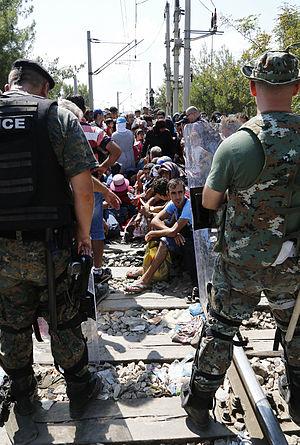
Réfugiés passant la frontière, à Guevgueliya
Cet article intitulé 2015 en radio en France est une synthèse de l'actualité du média radio en France pour l'année 2015. On ne retiendra en général que l'actualité des radios de caractère national ou international, afin de ne pas se perdre dans les détails des radios locales.
L'immigration désigne l'entrée, dans un pays ou une aire géographique donnée, de personnes étrangères qui y viennent pour un long séjour ou pour s'y installer. Le mot immigration vient du latin in-migrare qui signifie « rentrer dans un lieu ». Elle correspond, vue du côté du pays de départ, à l'émigration. En marge de ce phénomène existe celui de la double nationalité et du nomadisme. La notion d’immigré repose sur les déclarations de lieu de naissance et de nationalité.
La crise migratoire en Europe est l'augmentation, dans les années 2010, du nombre de migrants arrivant dans l'Union européenne via la mer Méditerranée et les Balkans, depuis l'Afrique, le Moyen-Orient et l'Asie du Sud et qui en fait l'une des plus importantes crises migratoires de son histoire contemporaine.